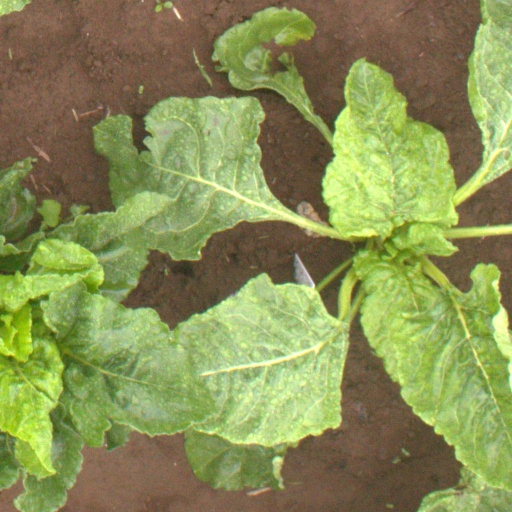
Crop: sugar beet